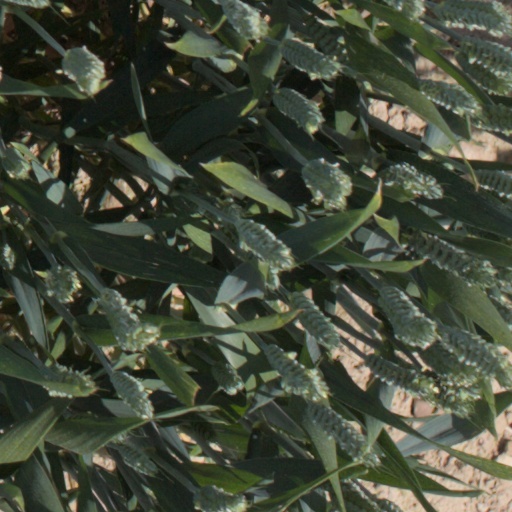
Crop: wheat